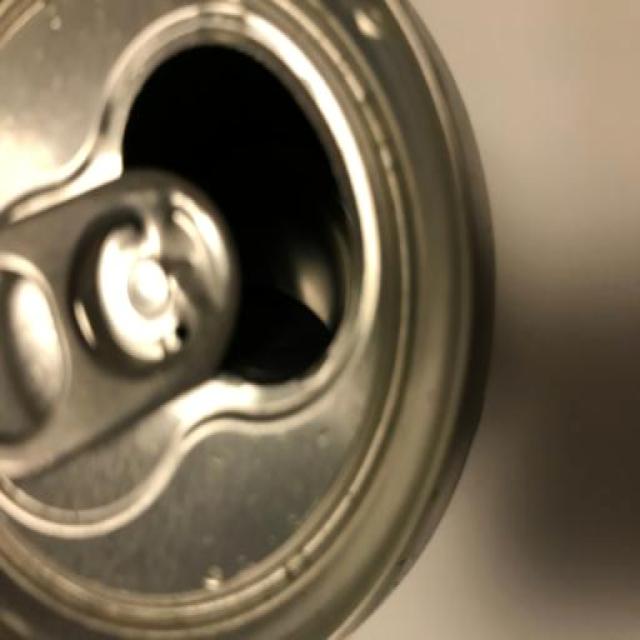
Label: Metal